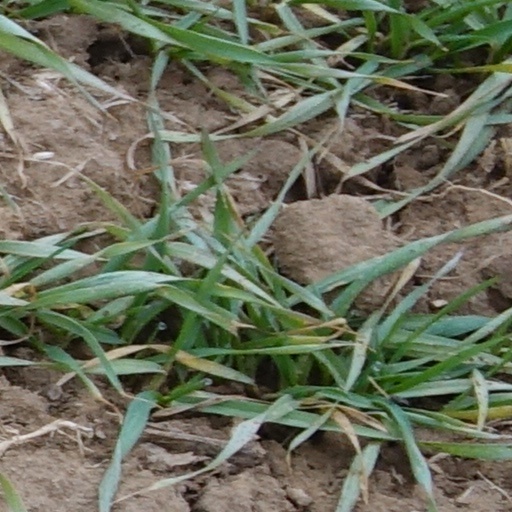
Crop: wheat